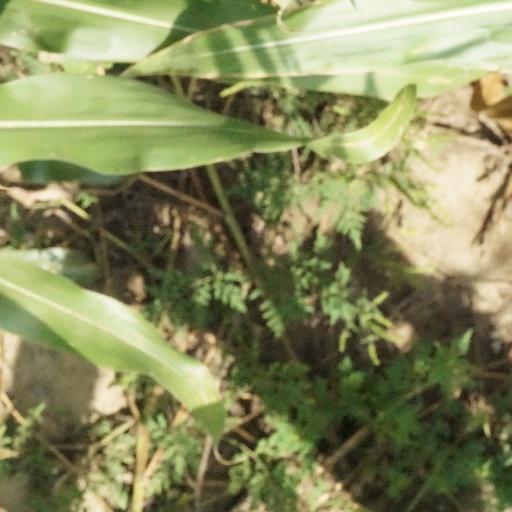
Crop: maize; corn